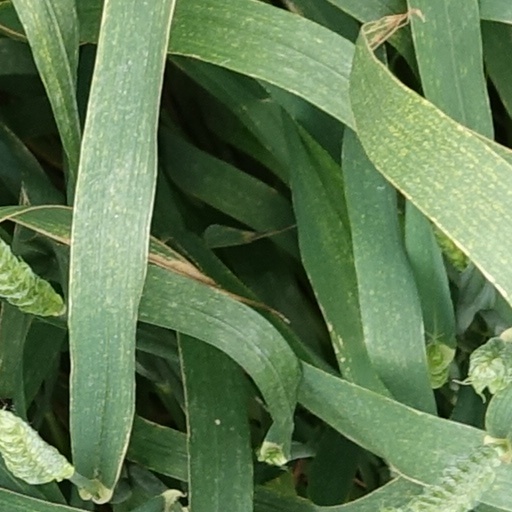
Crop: wheat